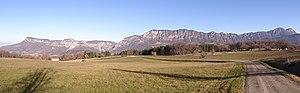
La forêt de Saou est un chaînon montagneux et un massif forestier constitués par un synclinal perché réputé comme l'un des plus hauts d'Europe. Sa cuvette est située en intégralité sur la commune de Saou, dans la Drôme, à quatre kilomètres au sud du cours de la Drôme, trois kilomètres au nord-est de la vallée du Roubion et 25 kilomètres à l'est de la vallée du Rhône.